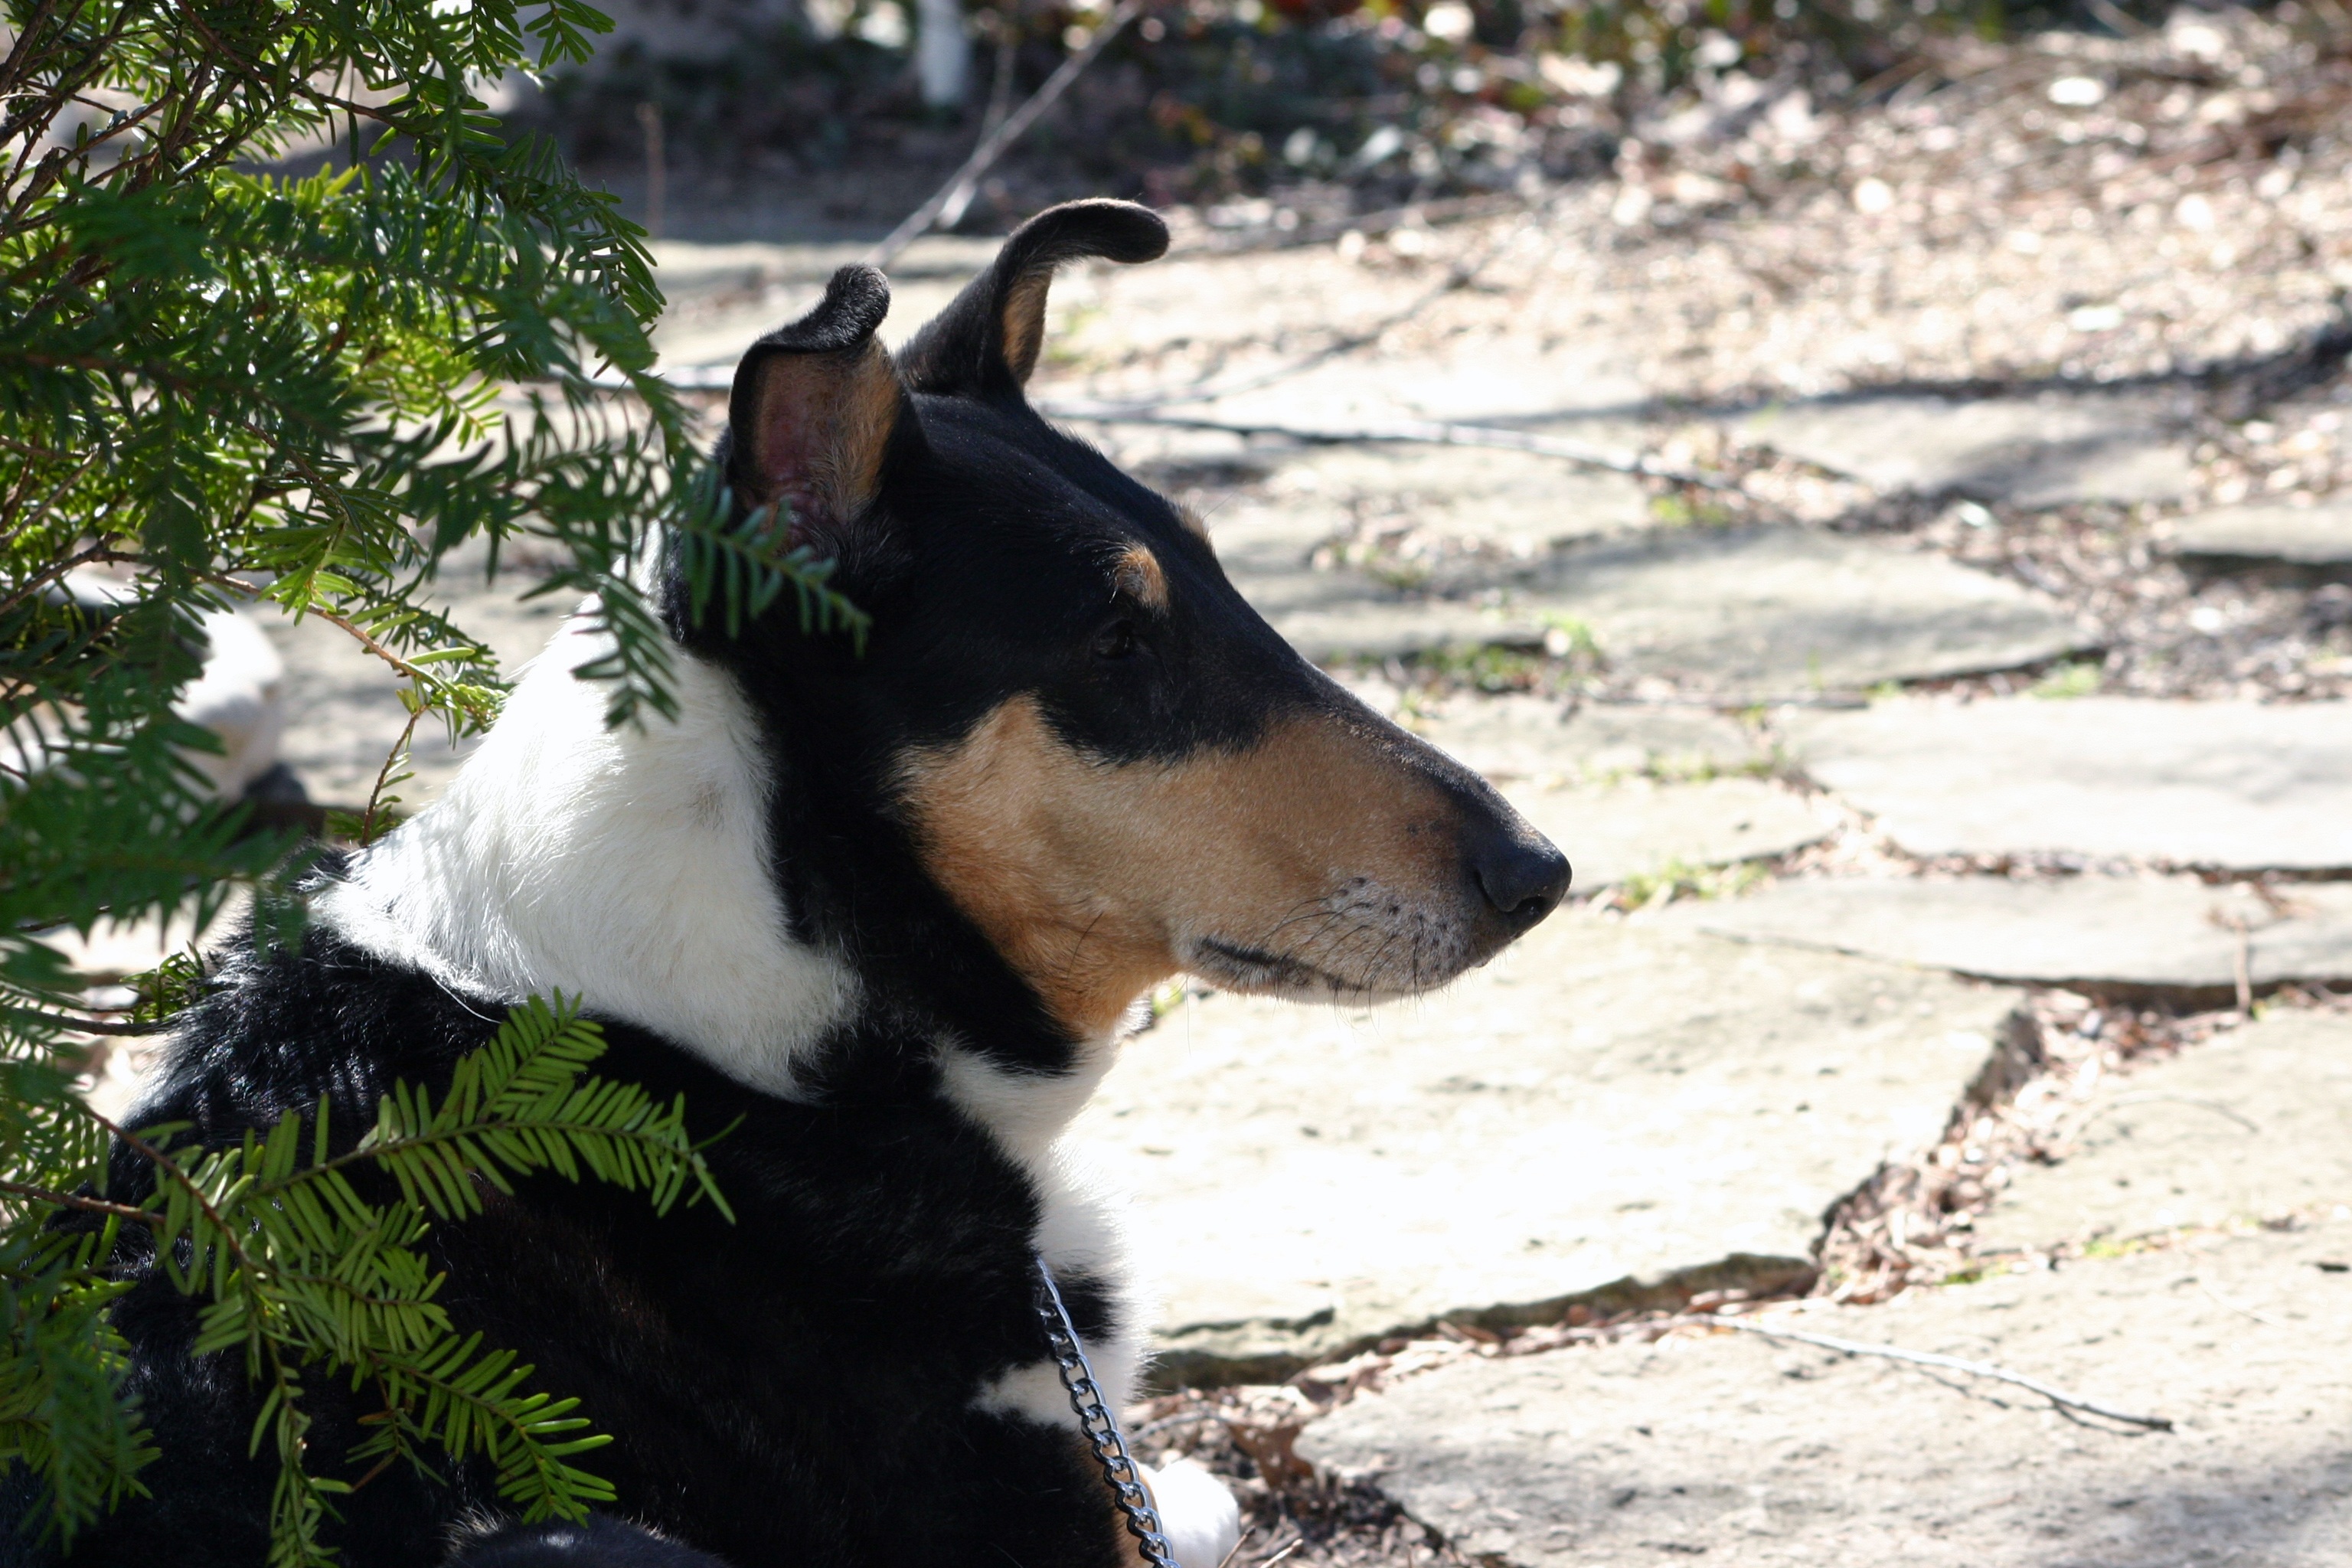
nature, white, farm, dog, animal, canine, stone, profile, summer, tan, goat, collie, pet, spring, color, smooth, calm, patio, mammal, black, close up, outside, family, goats, vertebrate, tri, terrier, relaxed, lassie, tri color, dog like mammal, cattle like mammal